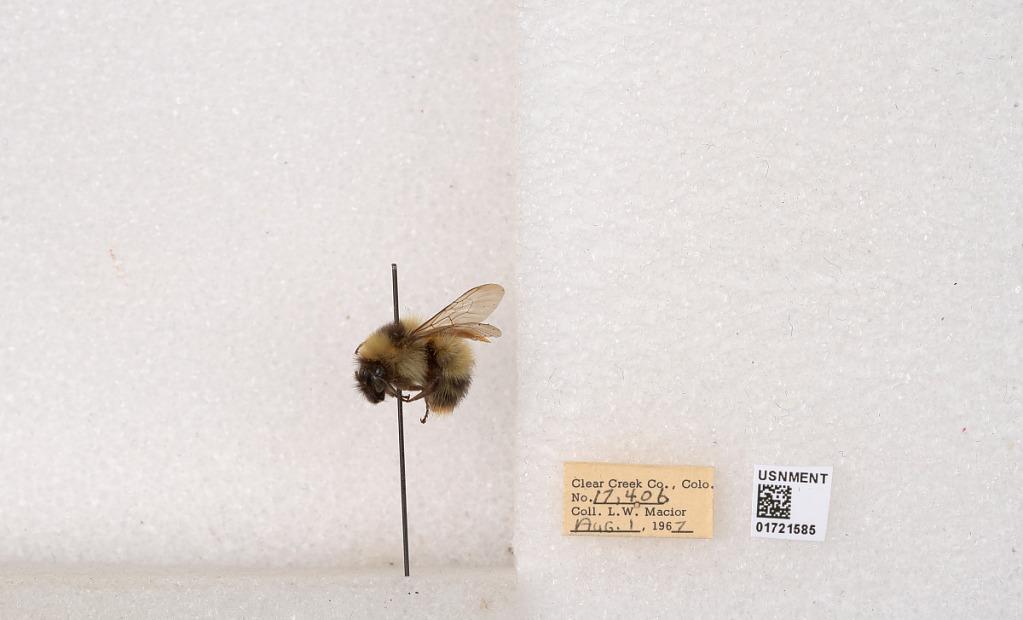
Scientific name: Bombus kirbyellus
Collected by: L. Macior
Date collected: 1967-8-1
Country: United States
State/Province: Colorado
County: Clear Creek
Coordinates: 39.6891, -105.644